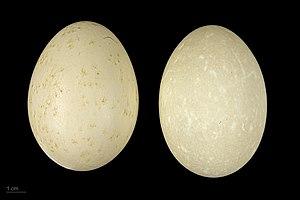
Le Harle huppé est une espèce d'oiseaux palmipèdes appartenant à la famille des Anatidae.